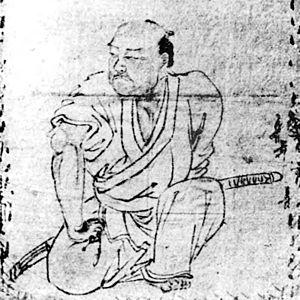
Kunisada Chūji, né en 1810 et décédé 22 janvier 1851, est un bakuto de l'époque d'Edo, bienfaiteur d'un village du Japon féodal, affecté par la famine.